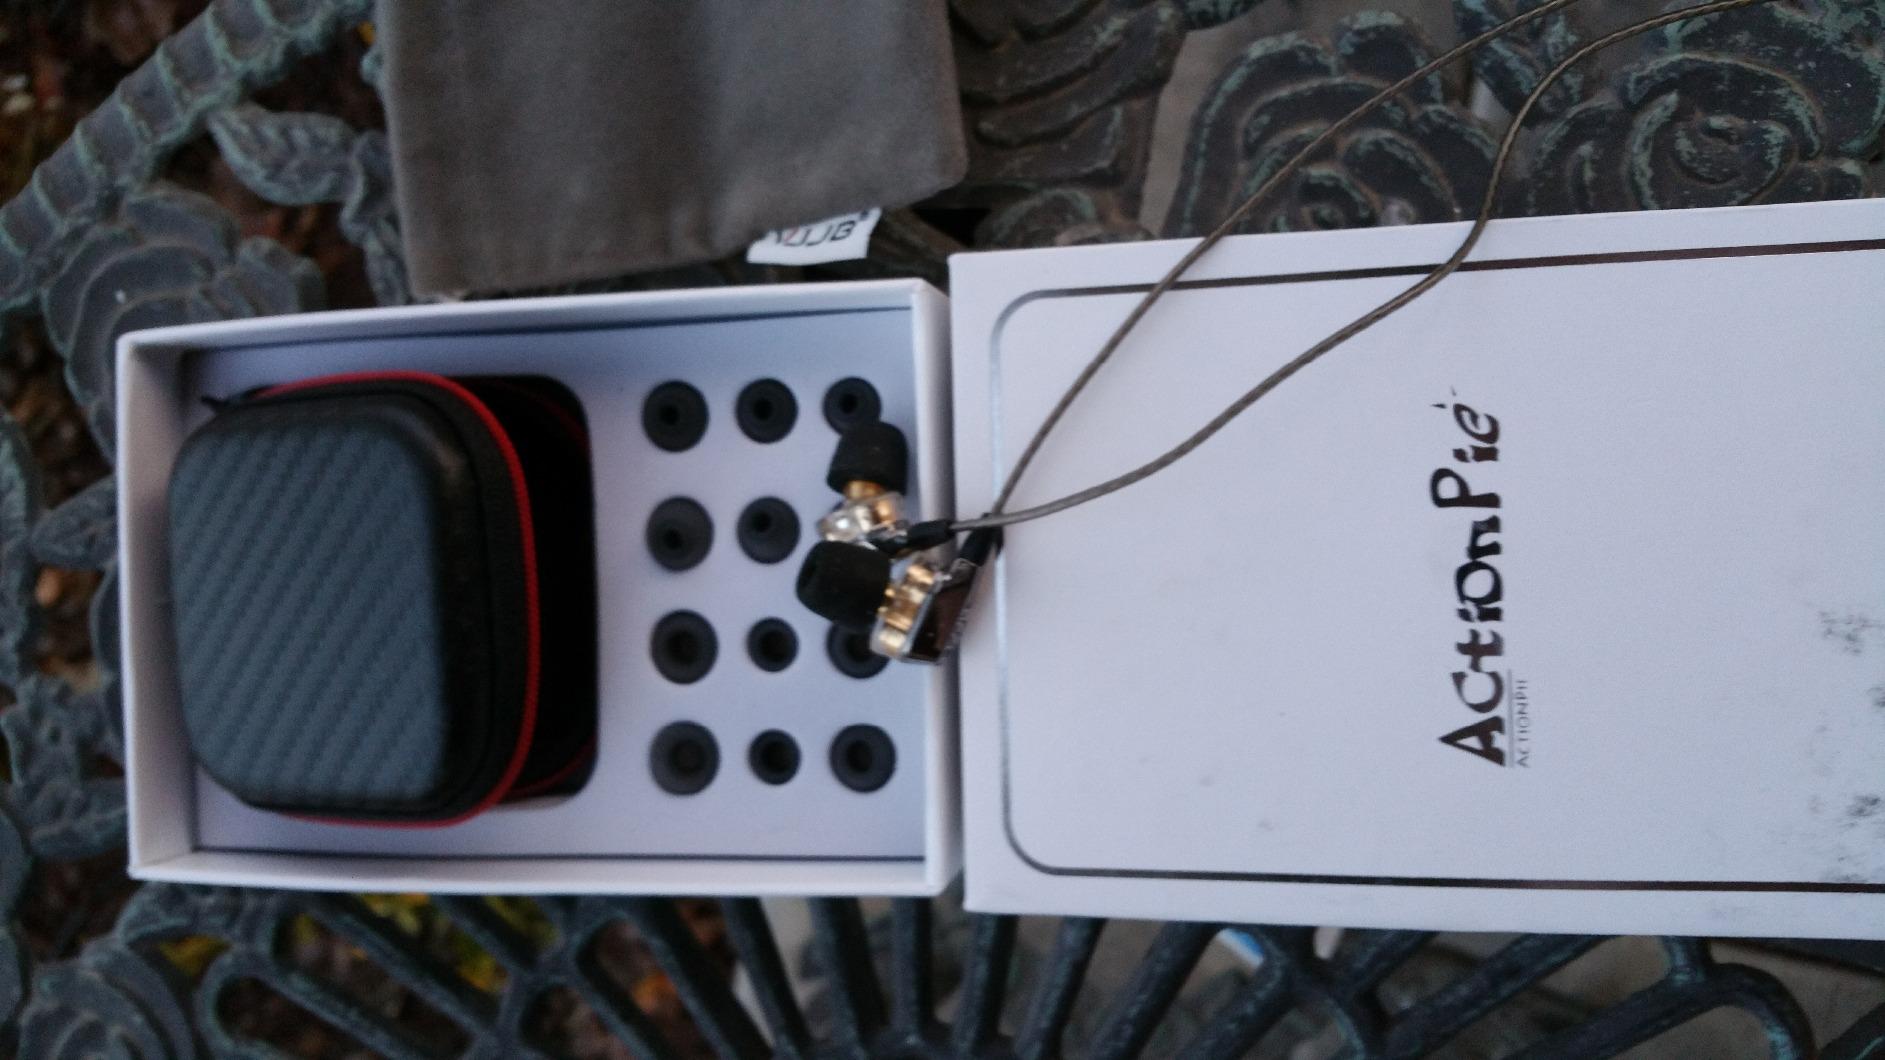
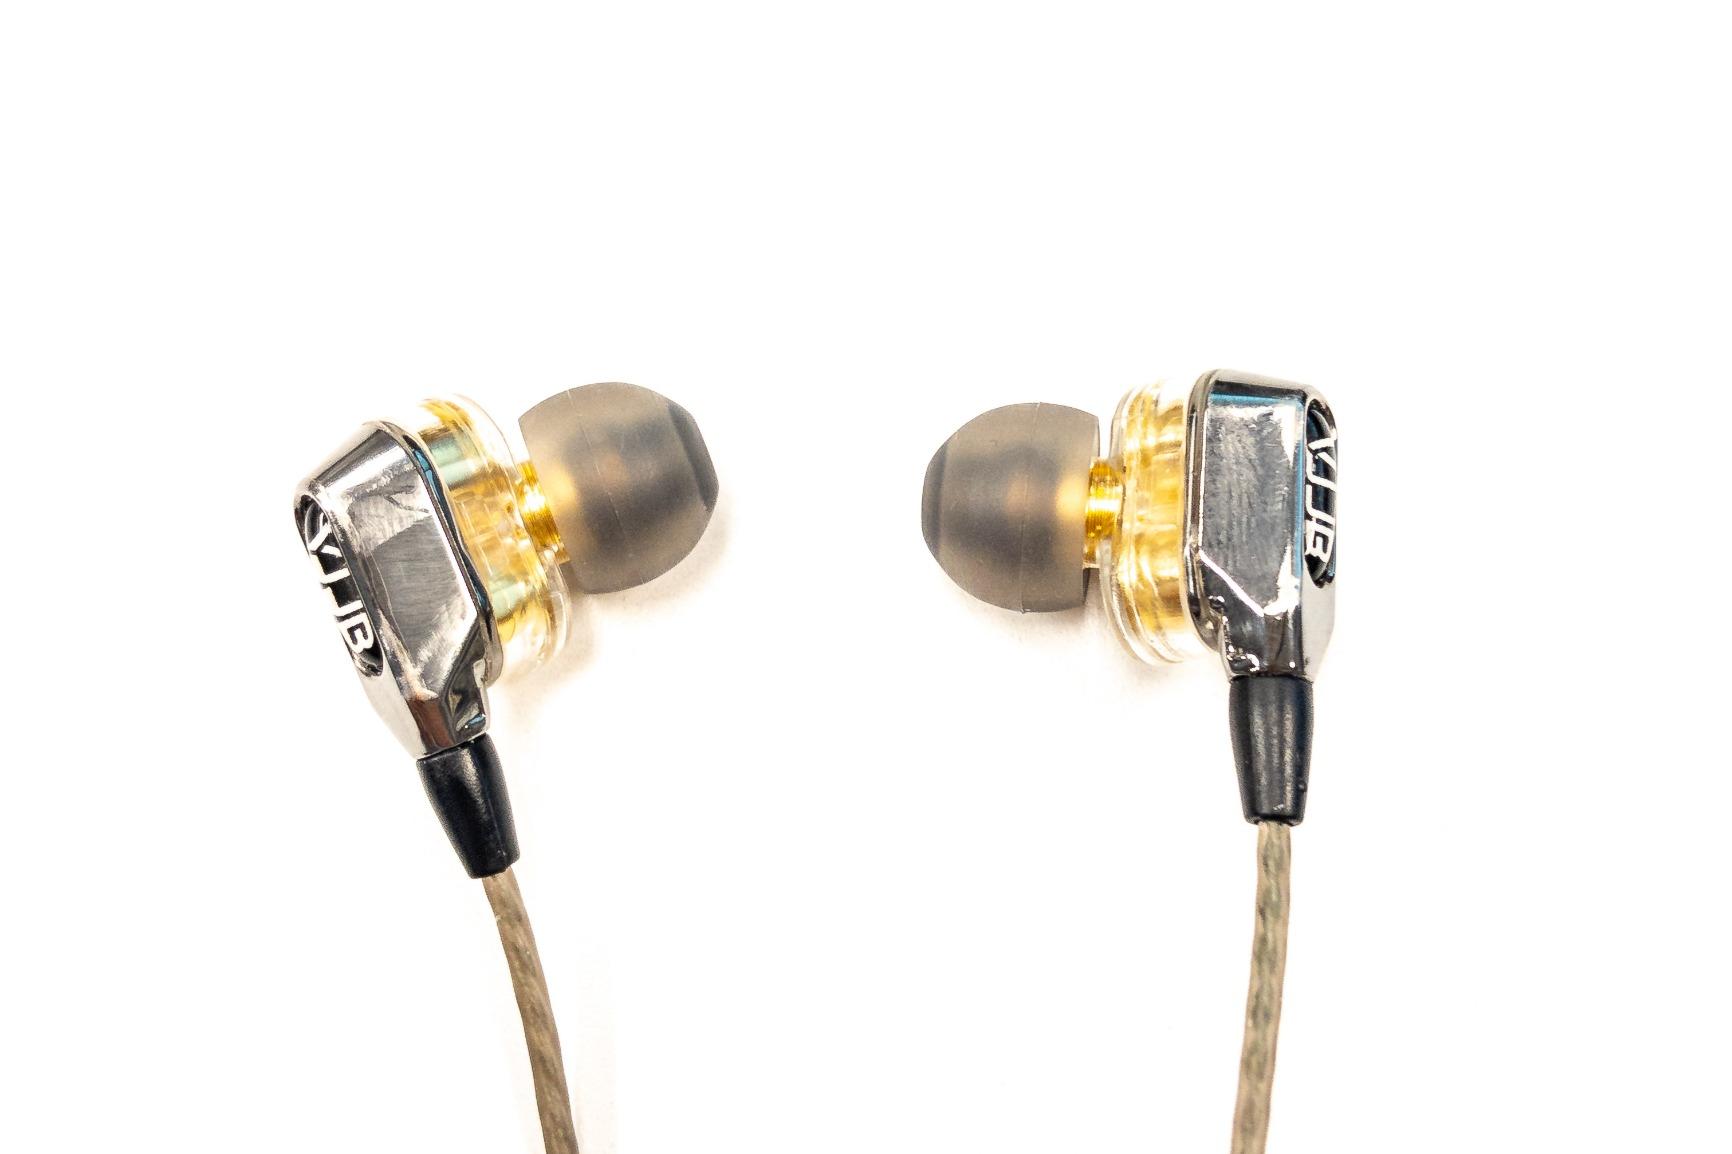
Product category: headphones
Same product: yes